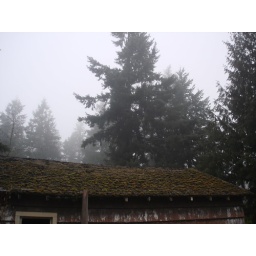
barn in the yard. mossy roof edition.